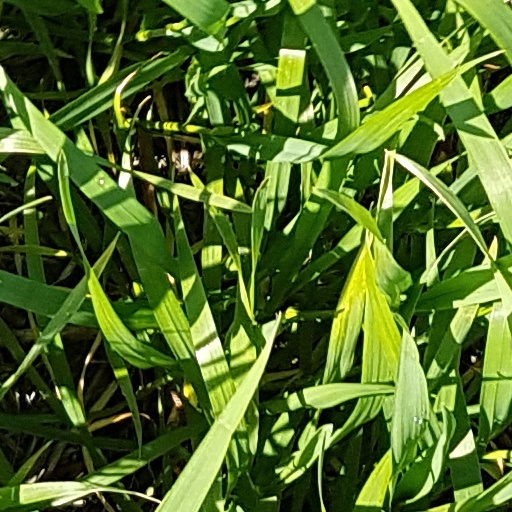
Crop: wheat